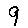
Label: 9